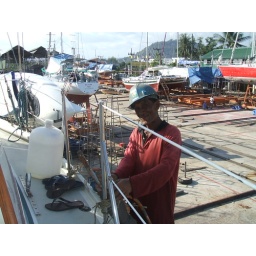
time to take the ladder off and put the boat back in the water